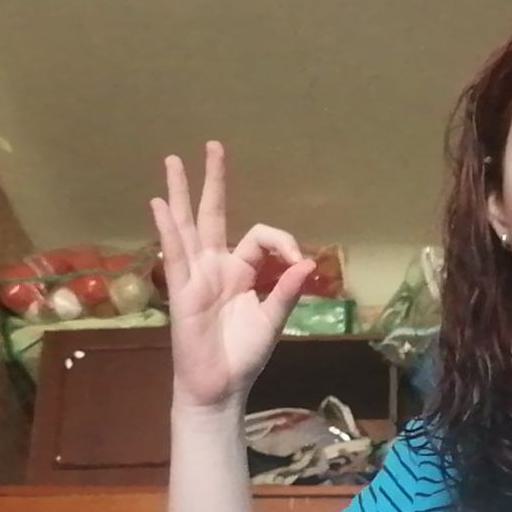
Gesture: ok